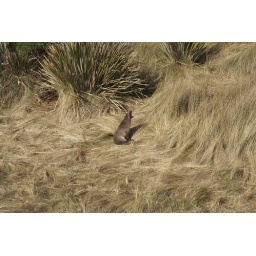
Sea lions and Fur seals often bed down in the dunes above the beach.